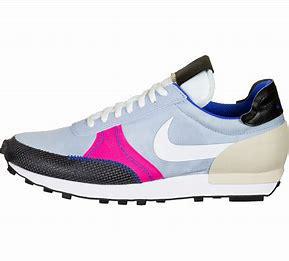
Brand: Nike
Model: Dbreak Type